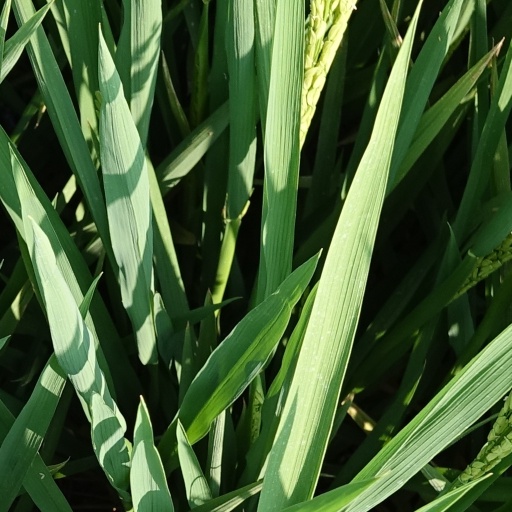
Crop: rice